Early world maps

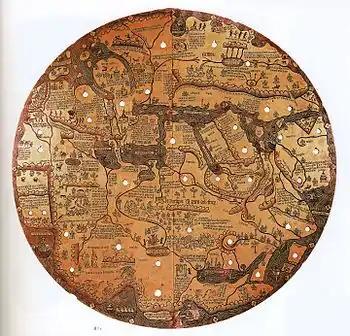
Borgia map (early 15th century)

The De Virga world map was made by Albertinus de Virga between 1411 and 1415. Albertin de Virga, a Venetian, is also known for a 1409 map of the Mediterranean, also made in Venice. The world map is circular, drawn on a piece of parchment . It consists of the map itself, about in diameter, and an extension containing a calendar and two tables.